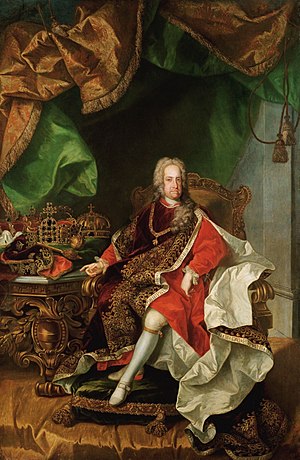
Karl 6. (Tysk-romerske rige)
Karl 6.
Karl 6., var kejser af det tysk-romerske rige fra 1711 til 1740. Han var den anden søn af Leopold 1., og lillebror til Josef 1., som han efterfulgte.